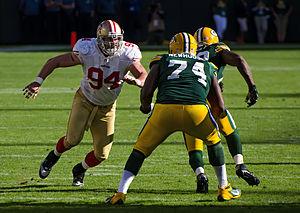
Justin Smith, né le 30 septembre 1979 à Jefferson City, est un joueur américain de football américain.